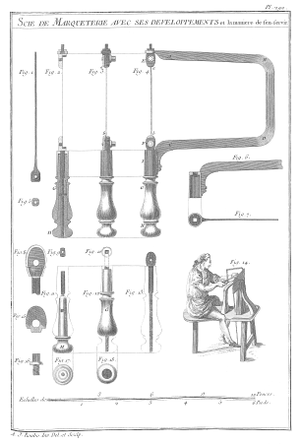
Scie de Marqueterie avec ses developpements et la maniere de ſen-ſervir.